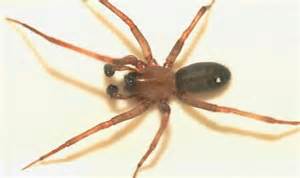
Label: spider